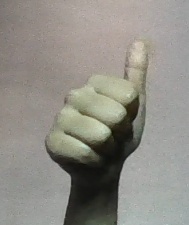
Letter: aleff